Hijo de ladrón

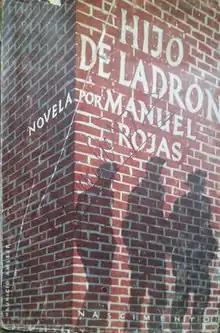
First edition (publ. Nascimento) Cover art by Mauricio Amster

Hijo de ladrón is a Chilean novel, written by Manuel Rojas. It was first published in 1951.